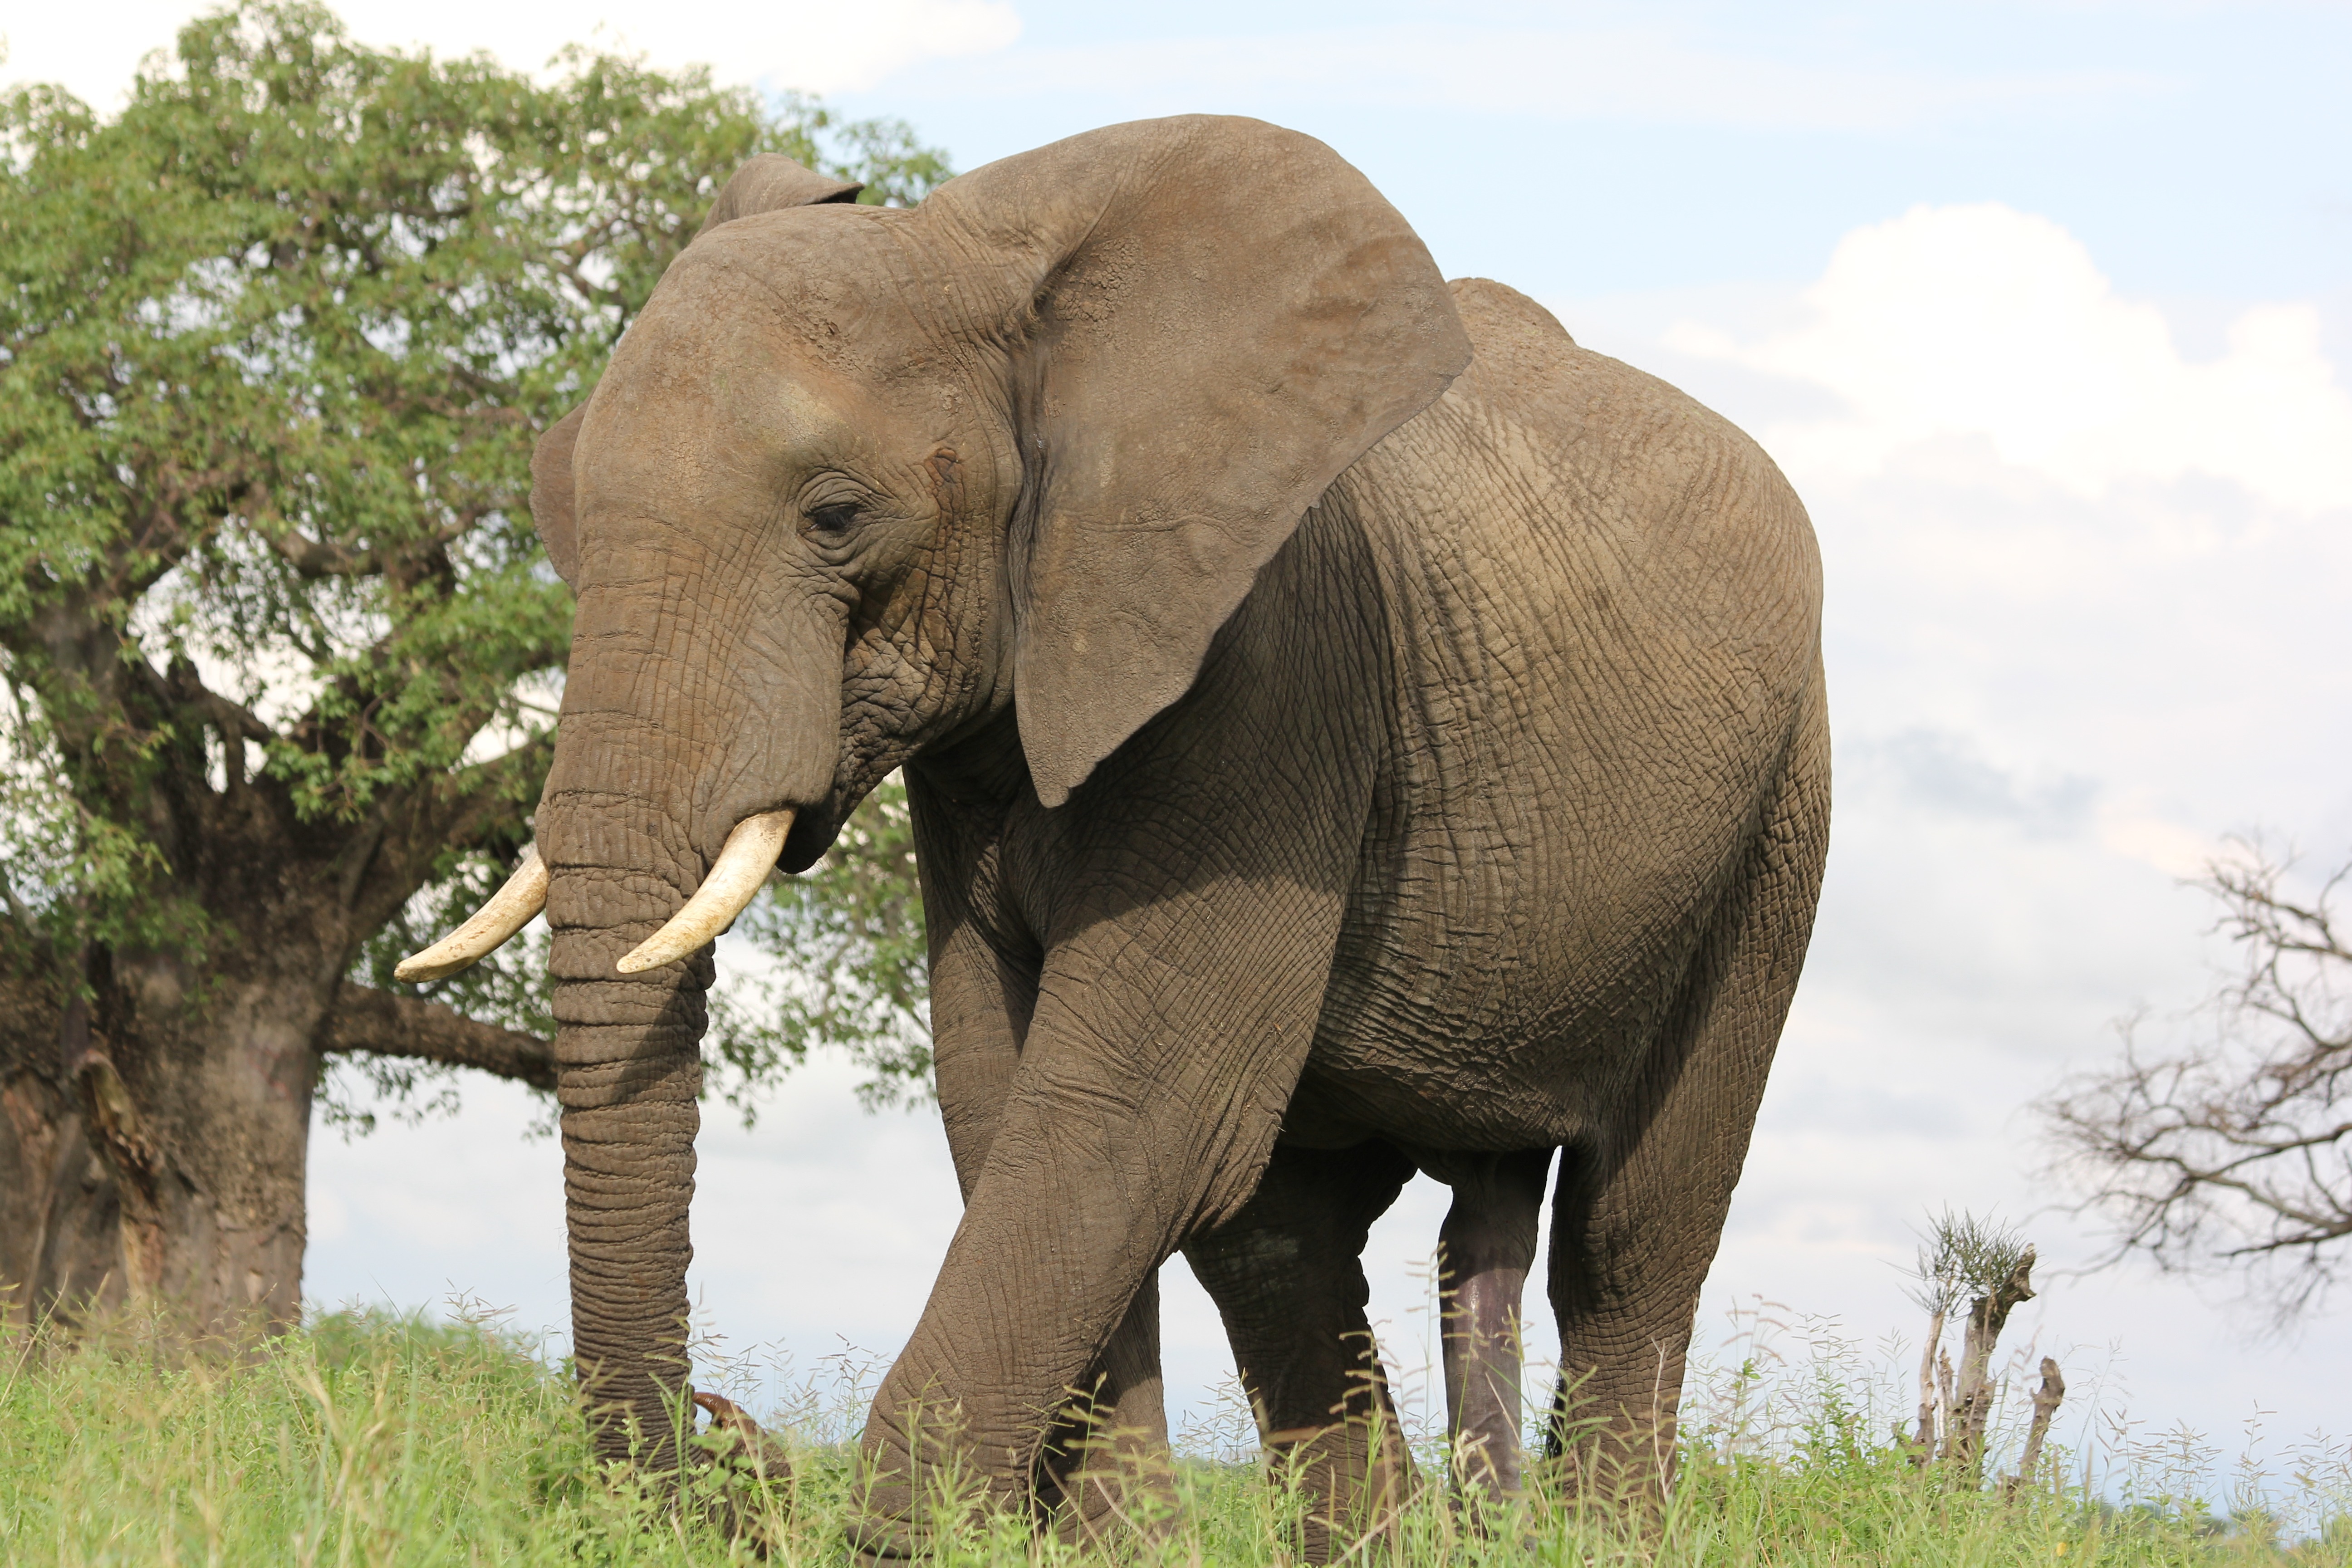
nature, wilderness, adventure, animal, wildlife, wild, africa, mammal, national park, fauna, savanna, elephant, wild animal, savannah, tanzania, animal world, safari, indian elephant, african elephant, elephants and mammoths, trangire